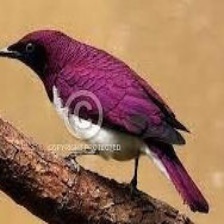
Species: VIOLET BACKED STARLING
Scientific name: CINNYRICINCLUS LEUCOGASTER